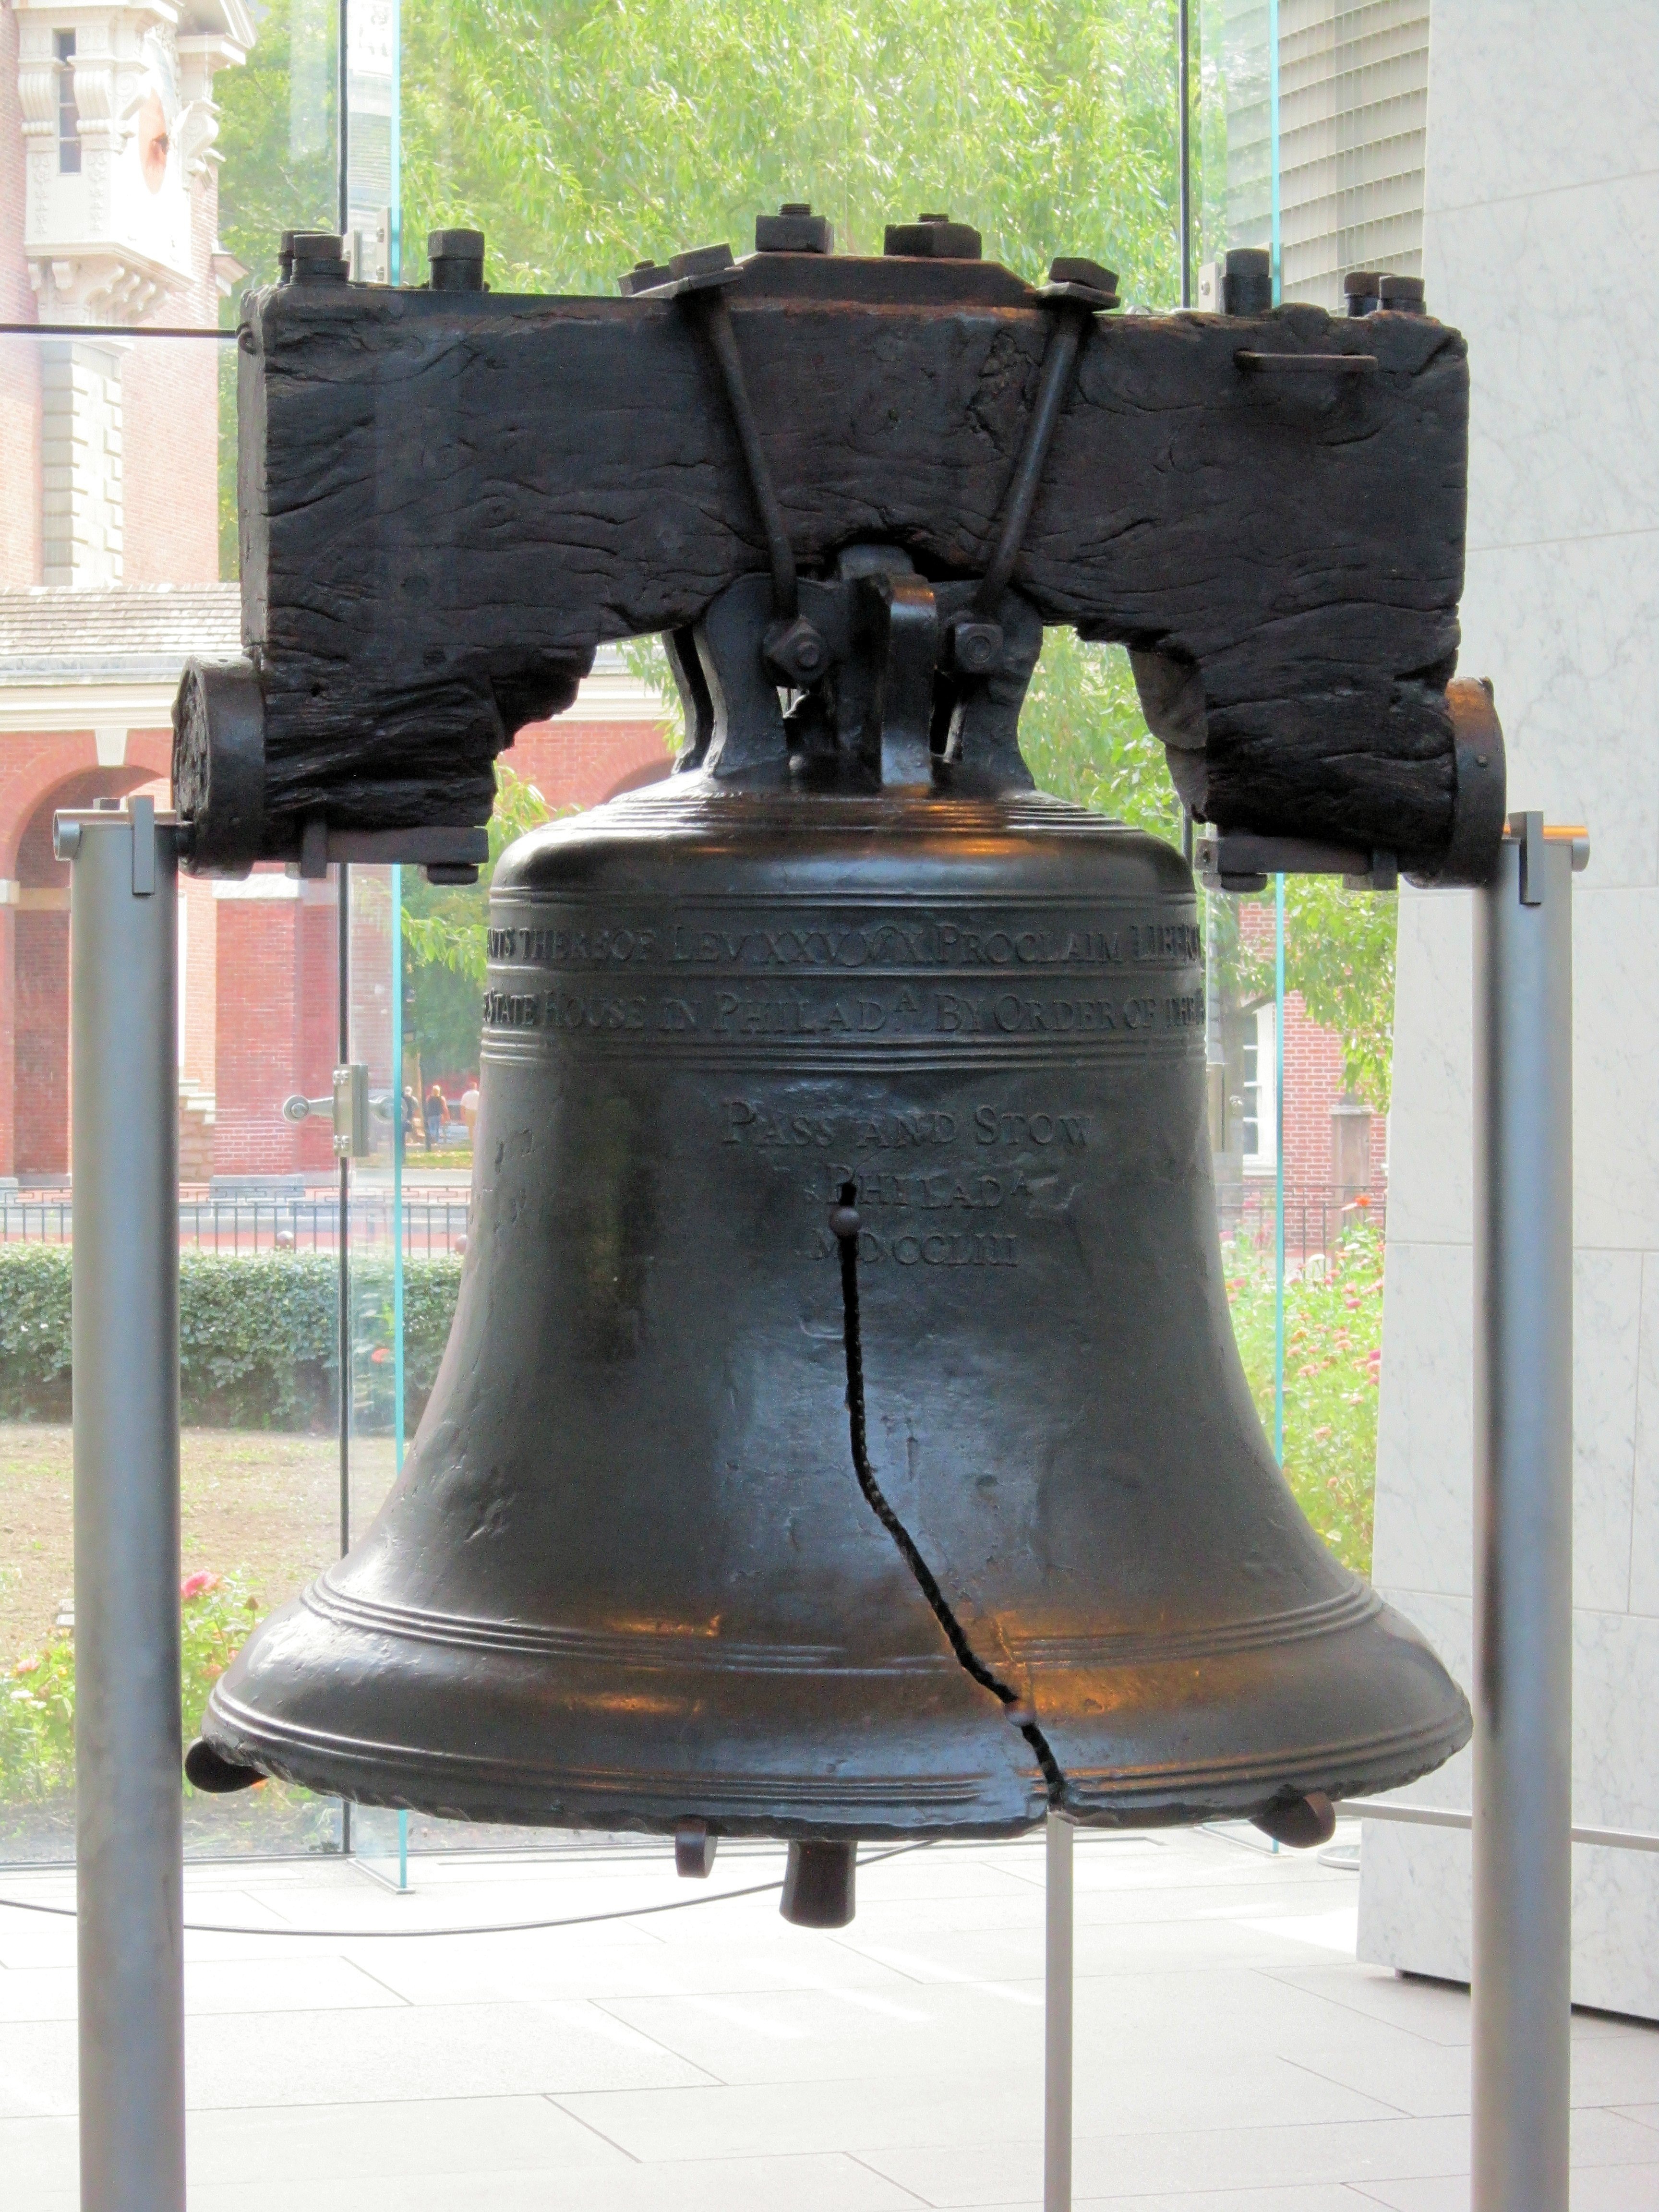
bell, symbol, freedom, attraction, lighting, musical instrument, church bell, cracked, liberty, history, historical, independence, philadelphia, fathers, man made object, founding